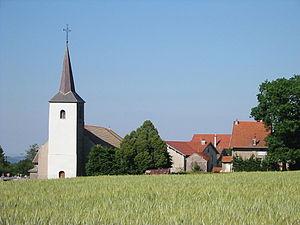
Champdray est une commune française de moyenne montagne située dans le département des Vosges, en région Grand Est. Elle fait partie de la Communauté de communes des Hautes Vosges.